Muriel MacDonagh

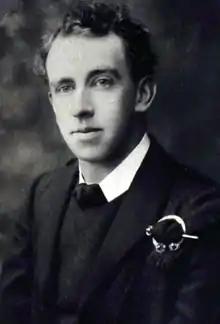
Muriel's husband Thomas MacDonagh

Along with her sisters, MacDonagh was active in the Women's Franchise League and Inghinidhe na hÉireann, a nationalist organisation. She was involved in the school meals programme of 1910 to 1911, took part in a 1914 Women's Franchise League fundraiser, appearing in a tableau vivant as Maeve, the Warrior Queen. Less ardently feminist than her sisters, MacDonagh took delight in inviting home activists and artists for a "proper meal". In an outgoing family, she was shy and reserved, known for her gentle manner. In 1908 she was introduced to Thomas MacDonagh by suffragette journalist Nora Dryhurst along with her sisters, Grace and Sidney, on a visit to St Enda's School. Dryhurst advised Thomas to "fall in love with one of these girls and marry her", to which he replied laughingly "That would be easy; the only difficulty would be to decide which one". The Gifford sisters remained acquaintances with Thomas until the autumn of 1911, when the couple had a short and intense courtship. They would meet secretly in galleries and museums, and had copious correspondence. When he was appointed assistant lecturer to University College Dublin in December 1911, they married on 3 January 1912. They had one son, Donagh MacDonagh, and one daughter, Barbara MacDonagh Redmond. The family lived first at 32 Baggot Street, and later at 29 Oakley Road, Rathmines.